Heart (band)

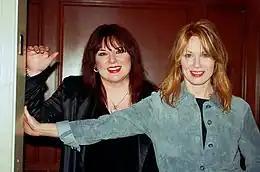
Ann and Nancy Wilson in 1998

"Little Queen" became Heart's second million-seller and featured the hit "Barracuda" (number 11). The song's lyrics were written by an infuriated Ann Wilson in her hotel room after a reporter had suggested that the sisters were lesbian lovers.